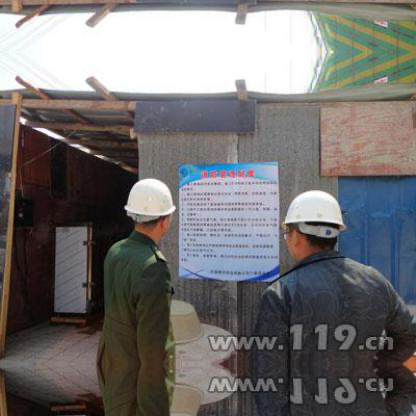
Objects in the image:
label: helmet
label: helmet